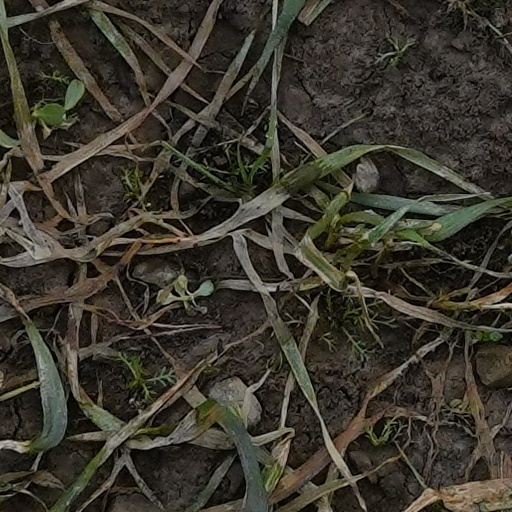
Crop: wheat